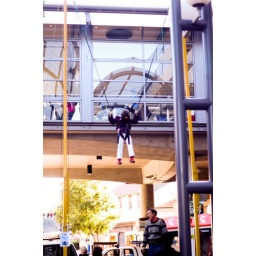
Young girl flying high above Wollongong Mall in bungie bands